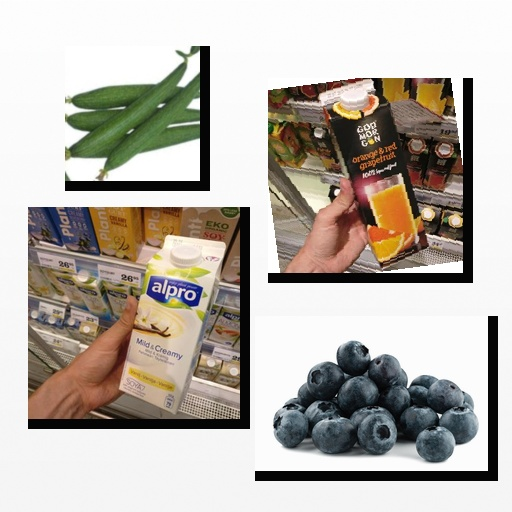
Food items: grapefruit_juice, blueberry, sponge_gourd, vanilla_soy_yogurt